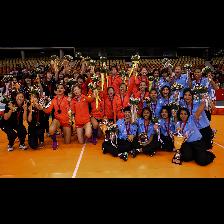
Label: Human